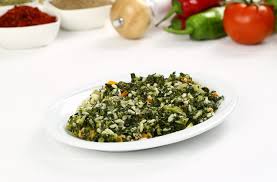
Label: Spinach_with_Rice